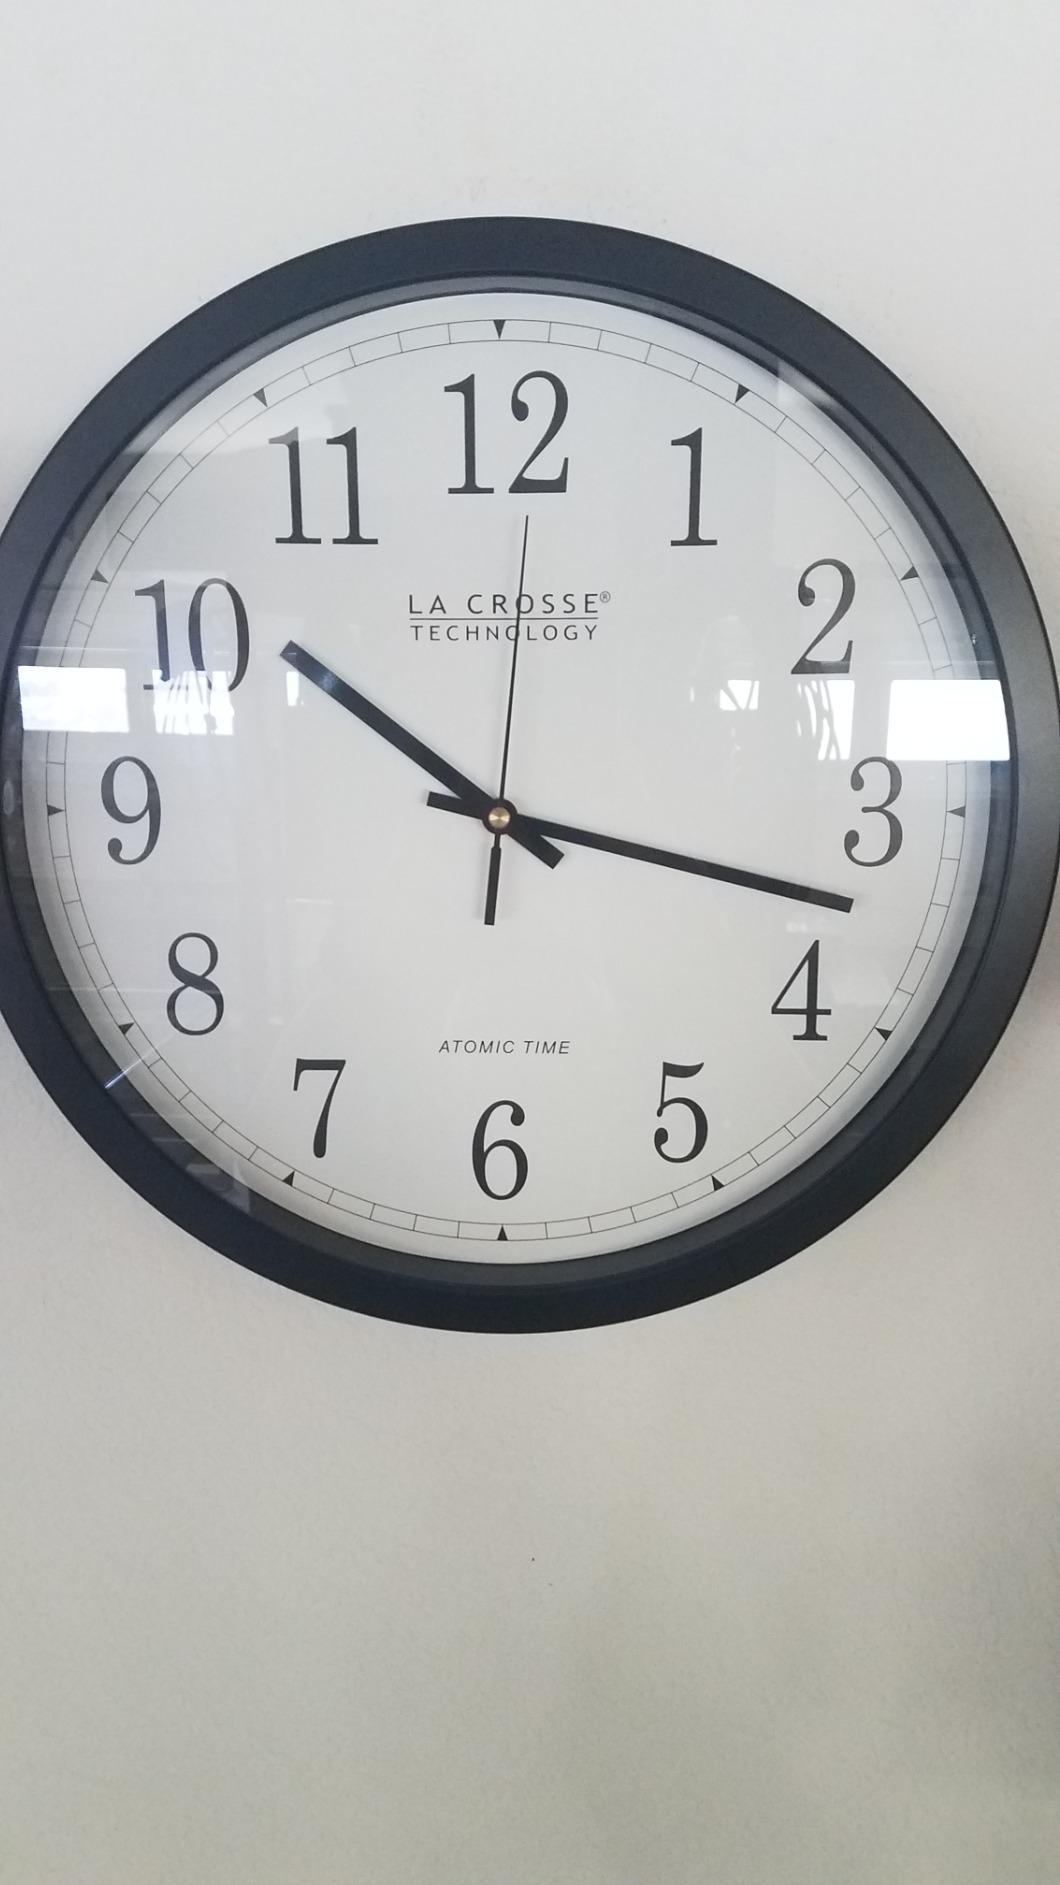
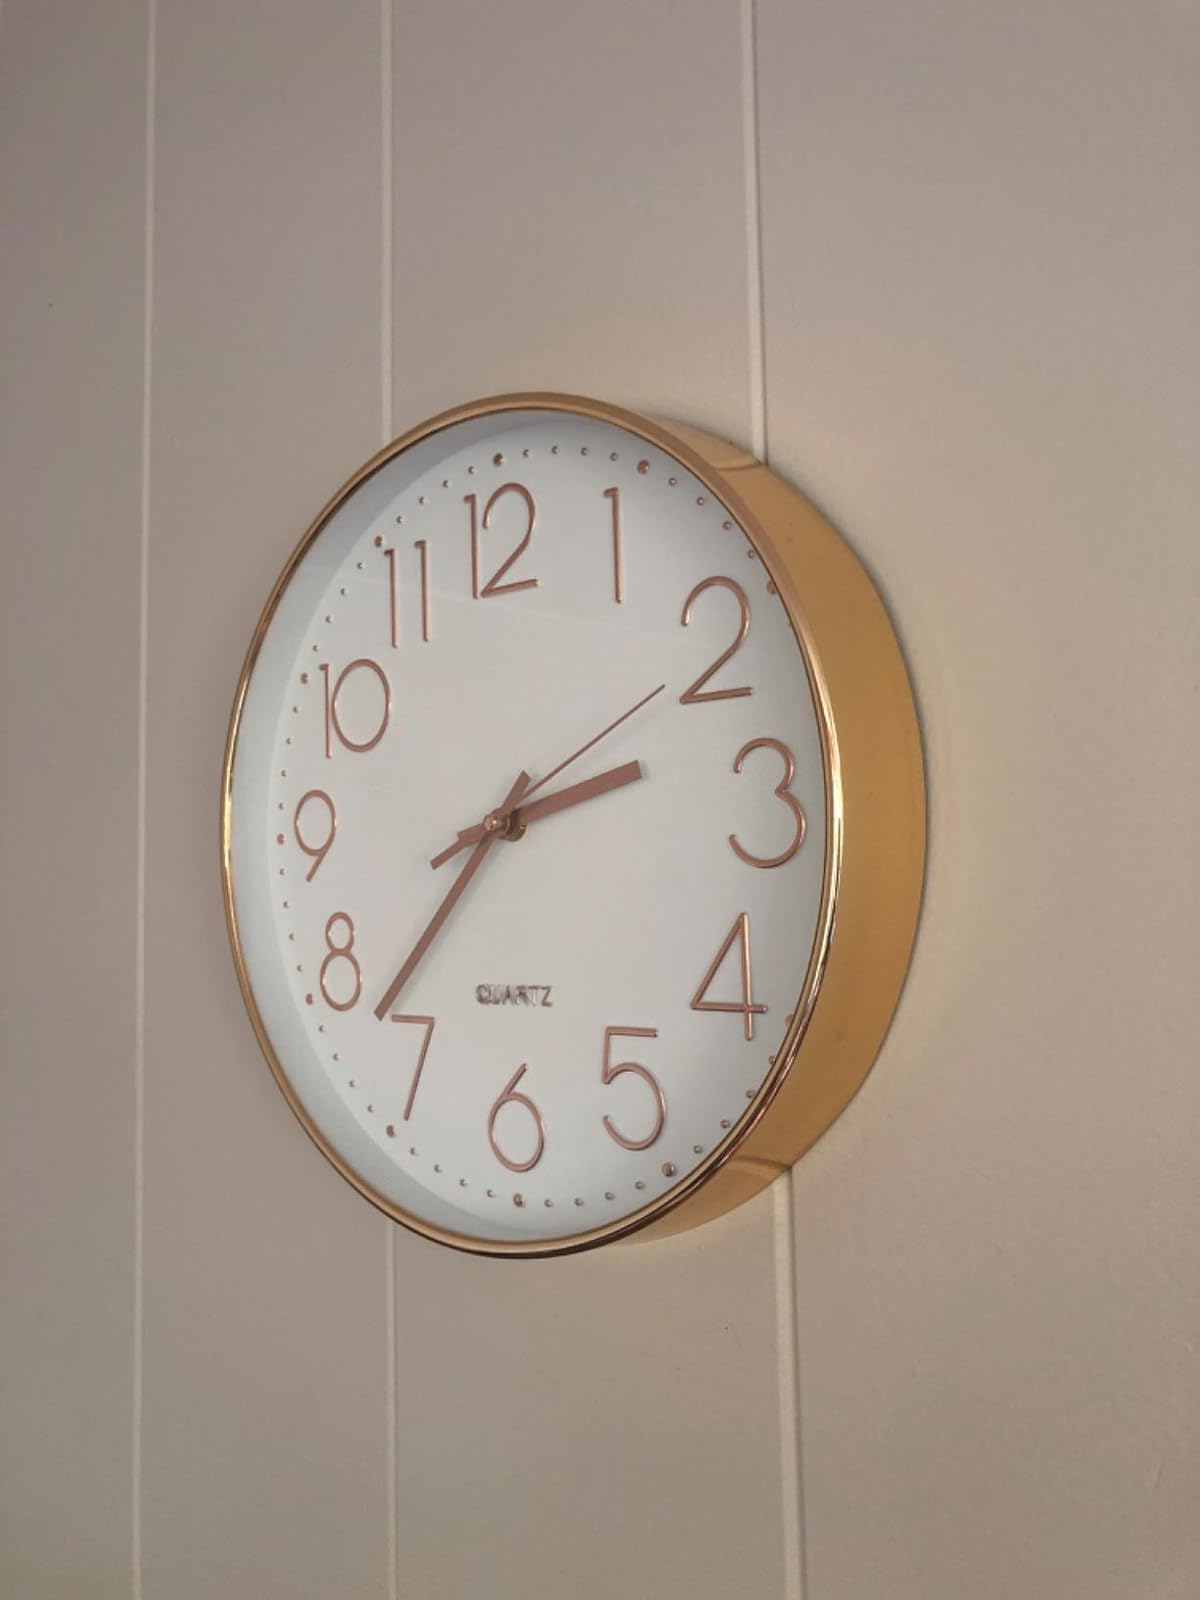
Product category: clock
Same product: no